El Oro de Hidalgo

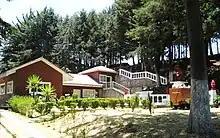
Mining Museum

The Mining Museum depicts El Oro's history as one of the country's most productive mining area, starting from the 17th century to the first half of the 20th. The museum is located at a former mine shaft, with a collection of photographs from the La Esperanza, La Provedenica, La Descubridora and Dos Estrellas mines, during their peak operation. Also on display are mining machinery and mineral samples from the various mines.